Bhupatindra Malla

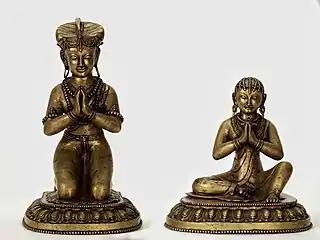

dated 1670, presently at the Victoria and Albert Museum. Annapurna Lakshmi was Bhupatindra Malla's great-grandaunt who had a big influence in government affairs from 1667 to 1676.